Murder of D. Munusamy

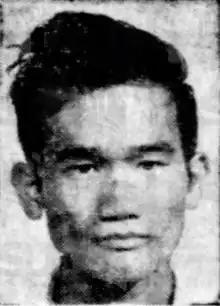
Low Ngah Ngah, one of the two defendants charged with killing Detective Munusamy.

The trial of both Lim Heng Soon and Low Ngah Ngah began on 11 November 1968 at the High Court. K S Rajah and Tan Teow Yeow were assigned to prosecute both Lim and Low for murder. Khoo Hin Hiong represented Lim during his trial, while Low was represented by another lawyer, J G Advani. Supreme Court judge T Kulasekaram was the presiding judge, and a seven-man jury was set. Prior to its abolition in January 1970, jury trials were conducted to hear capital cases.